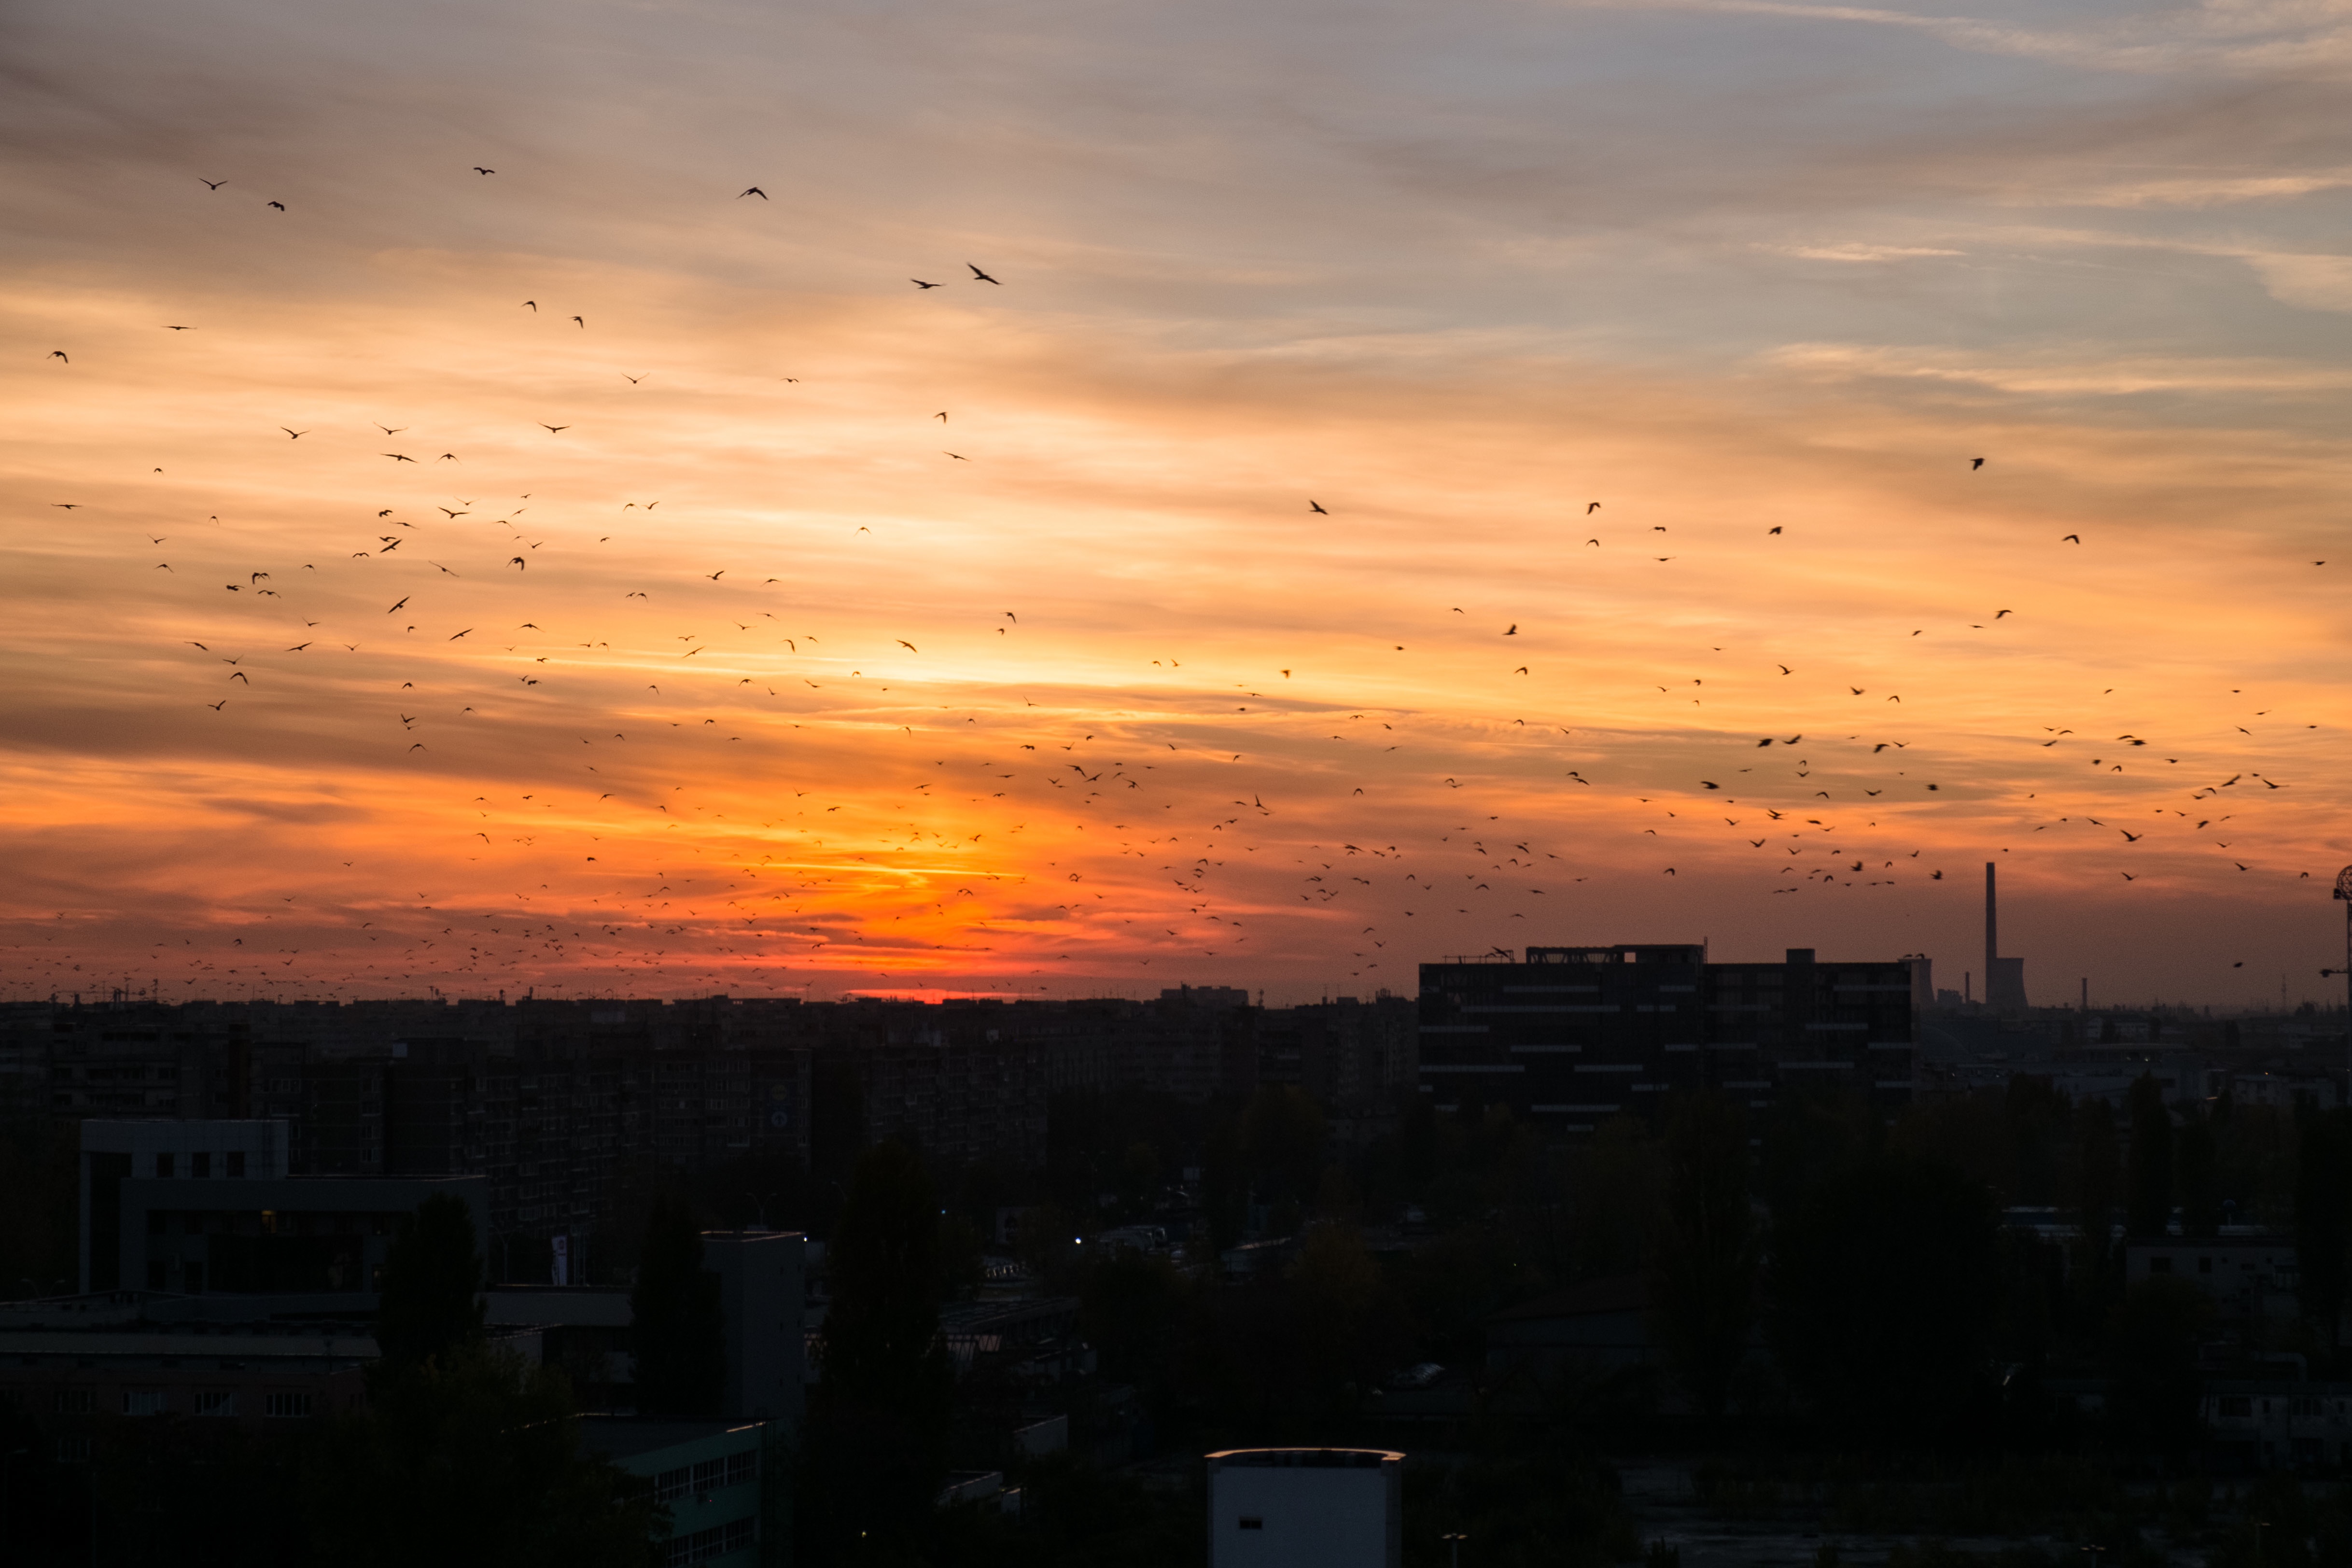
horizon, cloud, sky, sunrise, sunset, skyline, morning, dawn, atmosphere, dusk, evening, afterglow, atmospheric phenomenon, red sky at morning